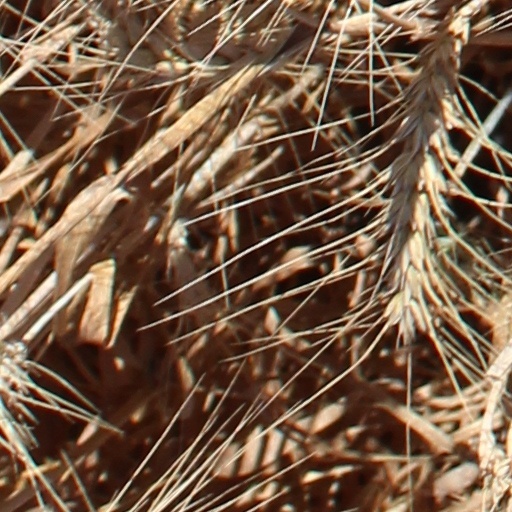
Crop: wheat